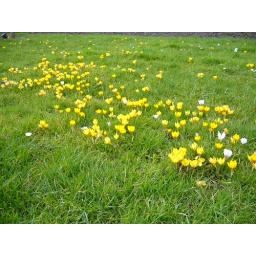
A stretch of grass by the road with pretty pretty flowers!